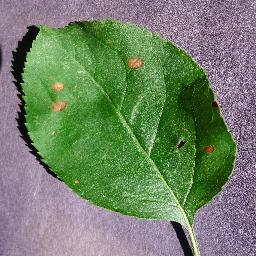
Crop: apple
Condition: black_rot